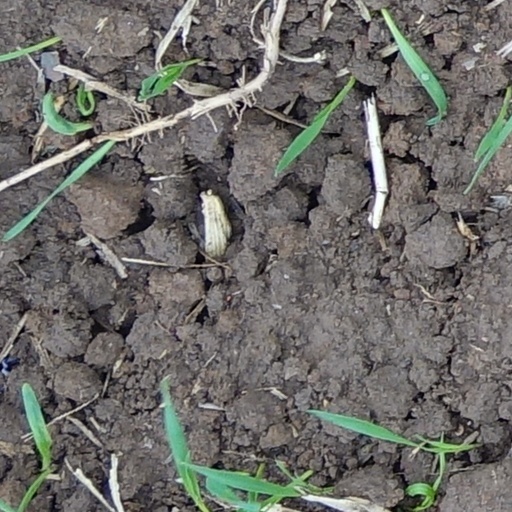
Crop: wheat